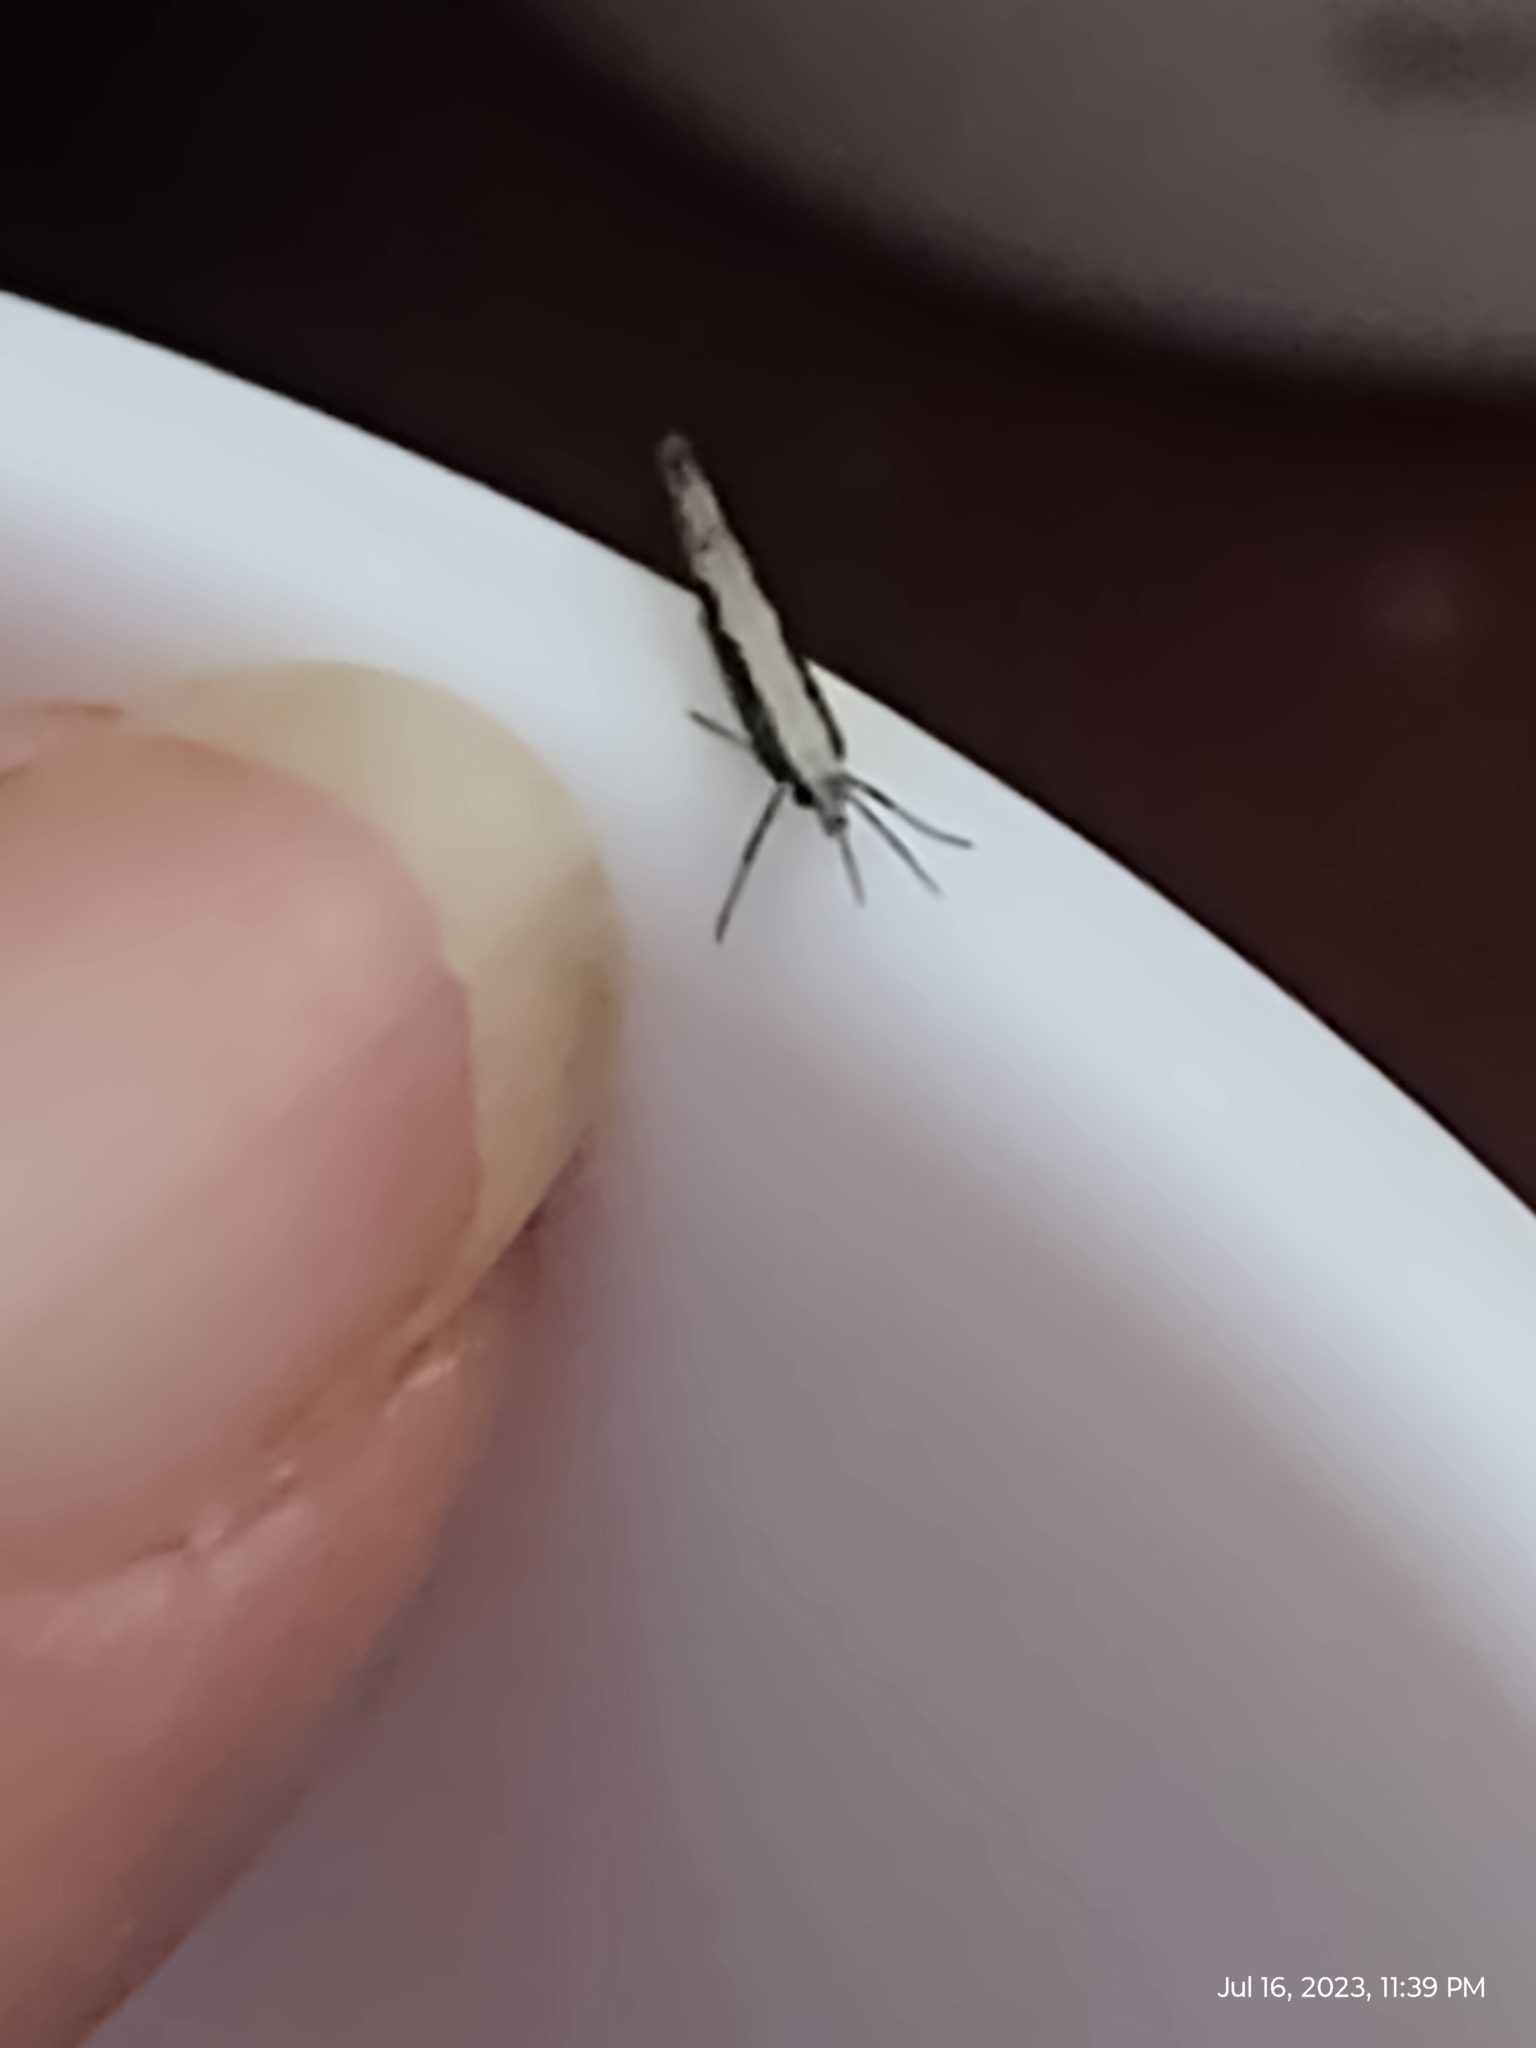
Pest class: diamondback_moth